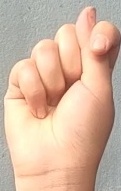
ASL sign: T